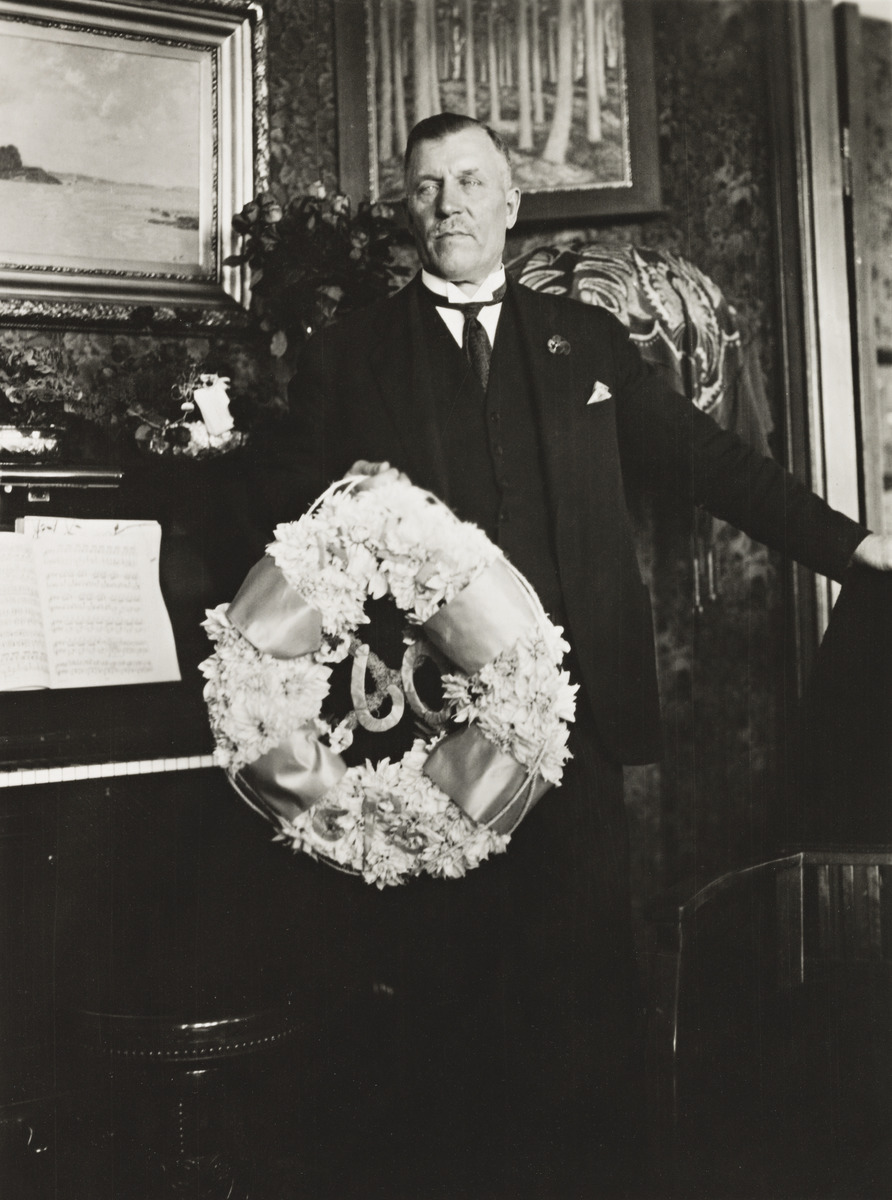
Mies seisoo pianon vieressä kädessään kukilla, nauhoilla ja numerolla 60 koristettu seppele
sisällön kuvaus: Mies seisoo pianon vieressä kädessään kukilla, nauhoilla ja numerolla 60 koristettu seppele. Kyseessä lienee syntymäpäiväsankari. Seinillä on maisematauluja ja koristeelliset tapetit. Myös pianon päällä on kukkia. Kuva on Suomalaisen Pursiseuran

kokoelmista. mustavalkoinen
Ajankohta: kuvausaika 1900 -luku alku
Aiheet: interiöörit, pianot, nuotit, taulut, miehet, pukeutuminen, juhlat, syntymäpäivät, seppeleet, pursiseurat